List of naval battles

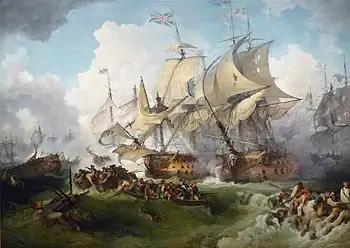
"Lord Howe's action, or the Glorious First of June", a painting by Philip James de Loutherbourg depicting the Glorious First of June, a naval battle between the British and the French. This battle occurred in 1794, during the height of the Age of Sail.

This list of naval battles is a chronological list delineating important naval battles that have occurred throughout history, from the beginning of naval warfare with the Hittites in the 12th century BC to piracy off the coast of Somalia in the 21st century. If a battle has no commonly used name it is referred to as "Action of (date)" within the list below.